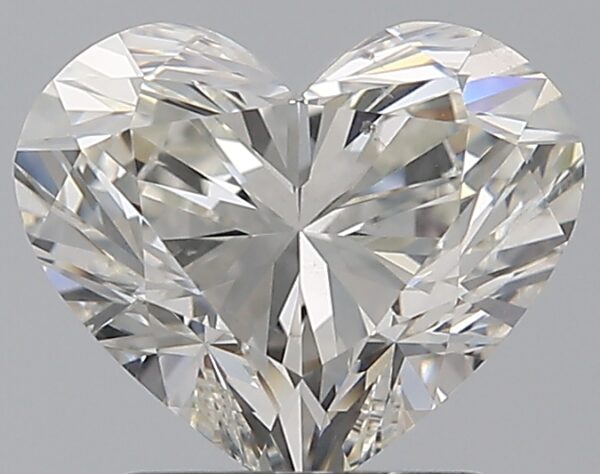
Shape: heart
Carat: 1.79
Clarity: SI1
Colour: I
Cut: EX
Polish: EX
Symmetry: VG
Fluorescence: N
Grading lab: GIA
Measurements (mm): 7.14 x 8.5 x 5.04